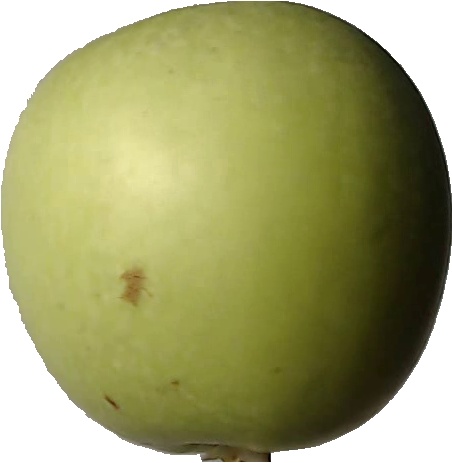
Label: apple_granny_smith_1